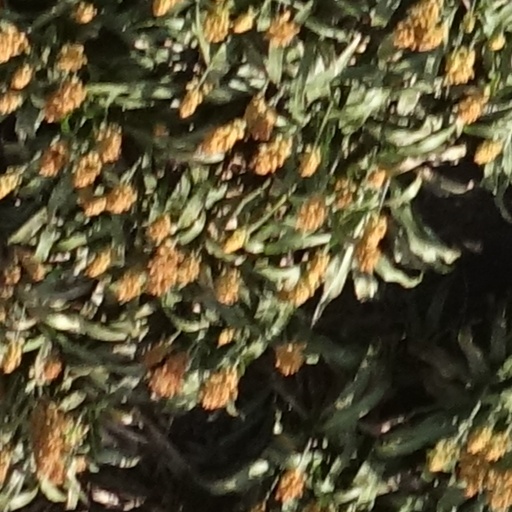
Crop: sorghum